Laos–Thailand border

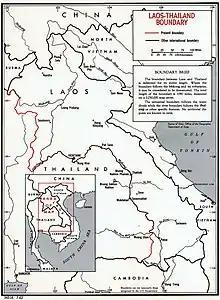
Map of the Laos–Thailand border

The Laos–Thailand border is the international border between the territory of Laos and Thailand. The border is 1,845 km (1,146 mi) in length, over half of which follows the Mekong River, and runs from the tripoint with Myanmar in the north to tripoint with Cambodia in the south.